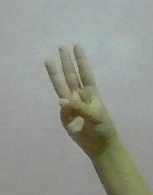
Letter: thaa